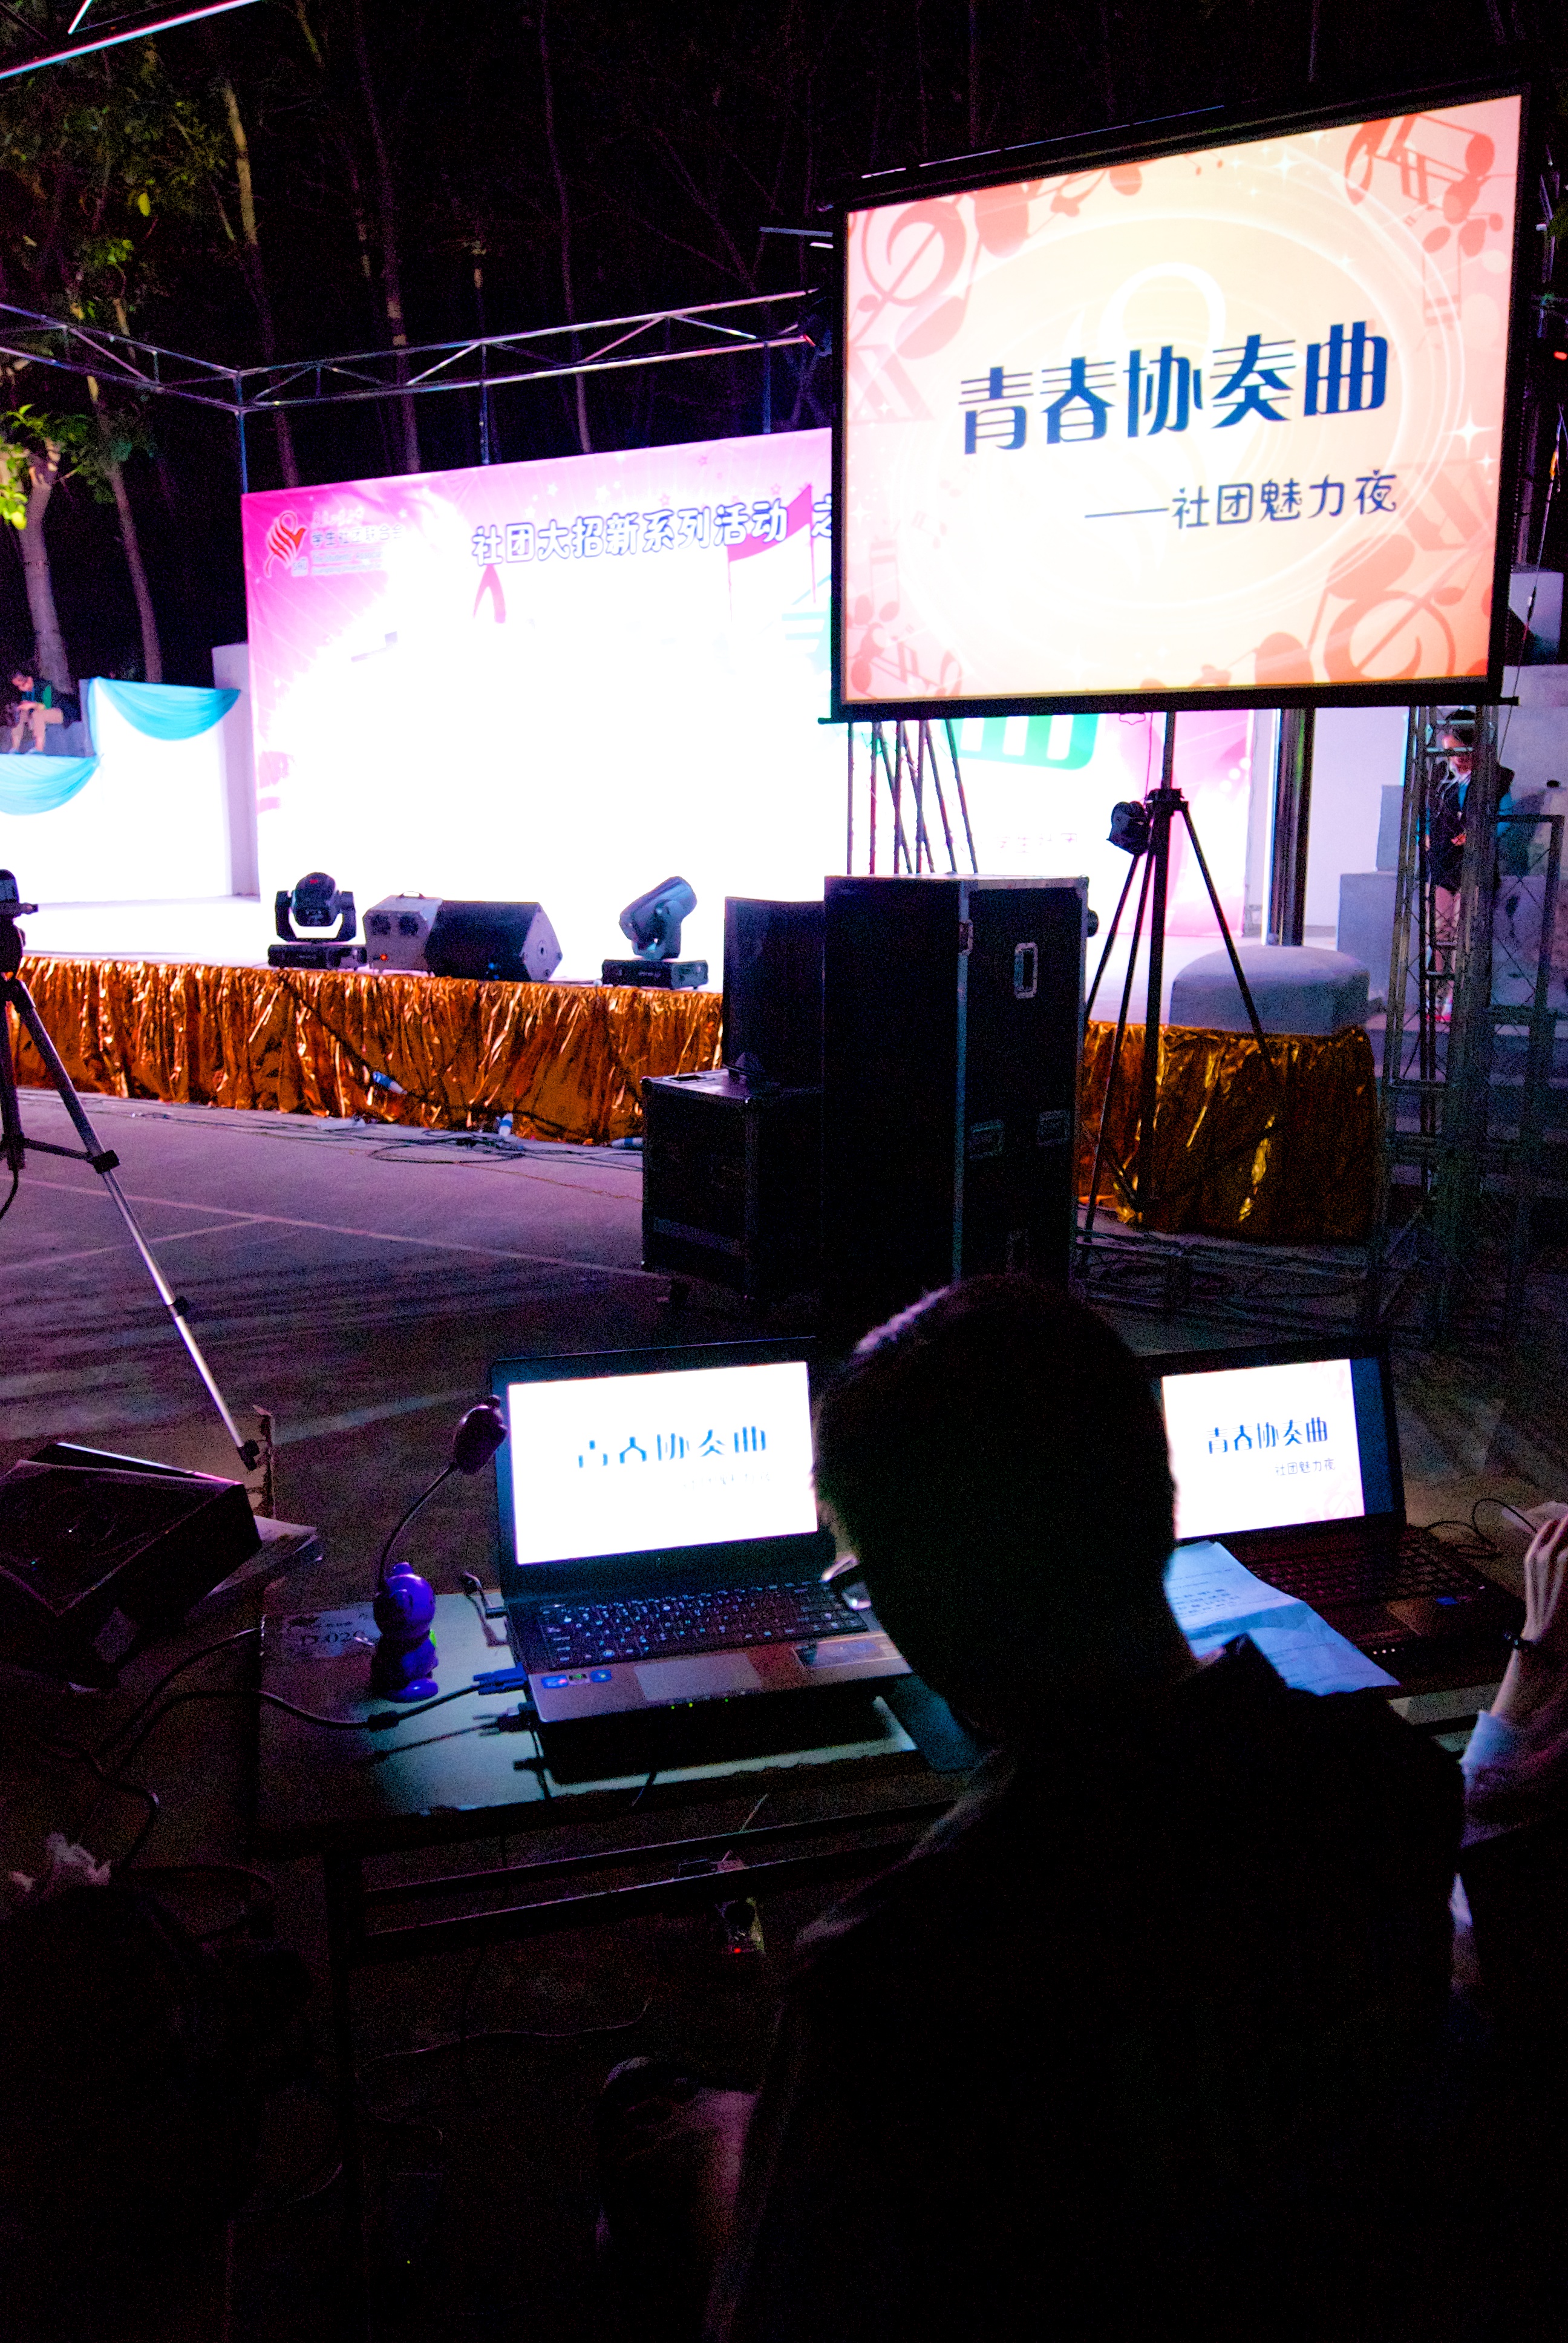
music, night, play, band, student, stage, performance, university, singing, collage, china, guangzhou, convention, display device, academic conference